Merrillsville Cure Cottage

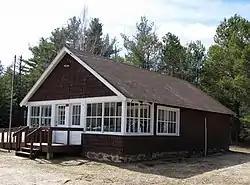
Merrillsville Cure Cottage, April 2009

Merrillsville Cure Cottage, also known as Merrillsville Town Hall, is a historic cure cottage located at Merrillsville in the town of Franklin, Franklin County, New York. It was built about 1900 as part of a tuberculosis curing facility that also included a main lodge and numerous tent platform. It was moved to its present site in 1920. It is a small, rectangular one story frame building, sheathed in dark brown cedar shingles. It is topped by a gable roof with exposed wooden rafters. It features a full-width, glass-enclosed cure porch.